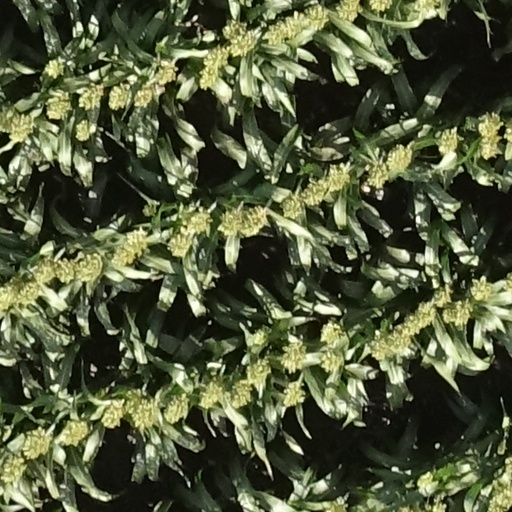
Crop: sorghum